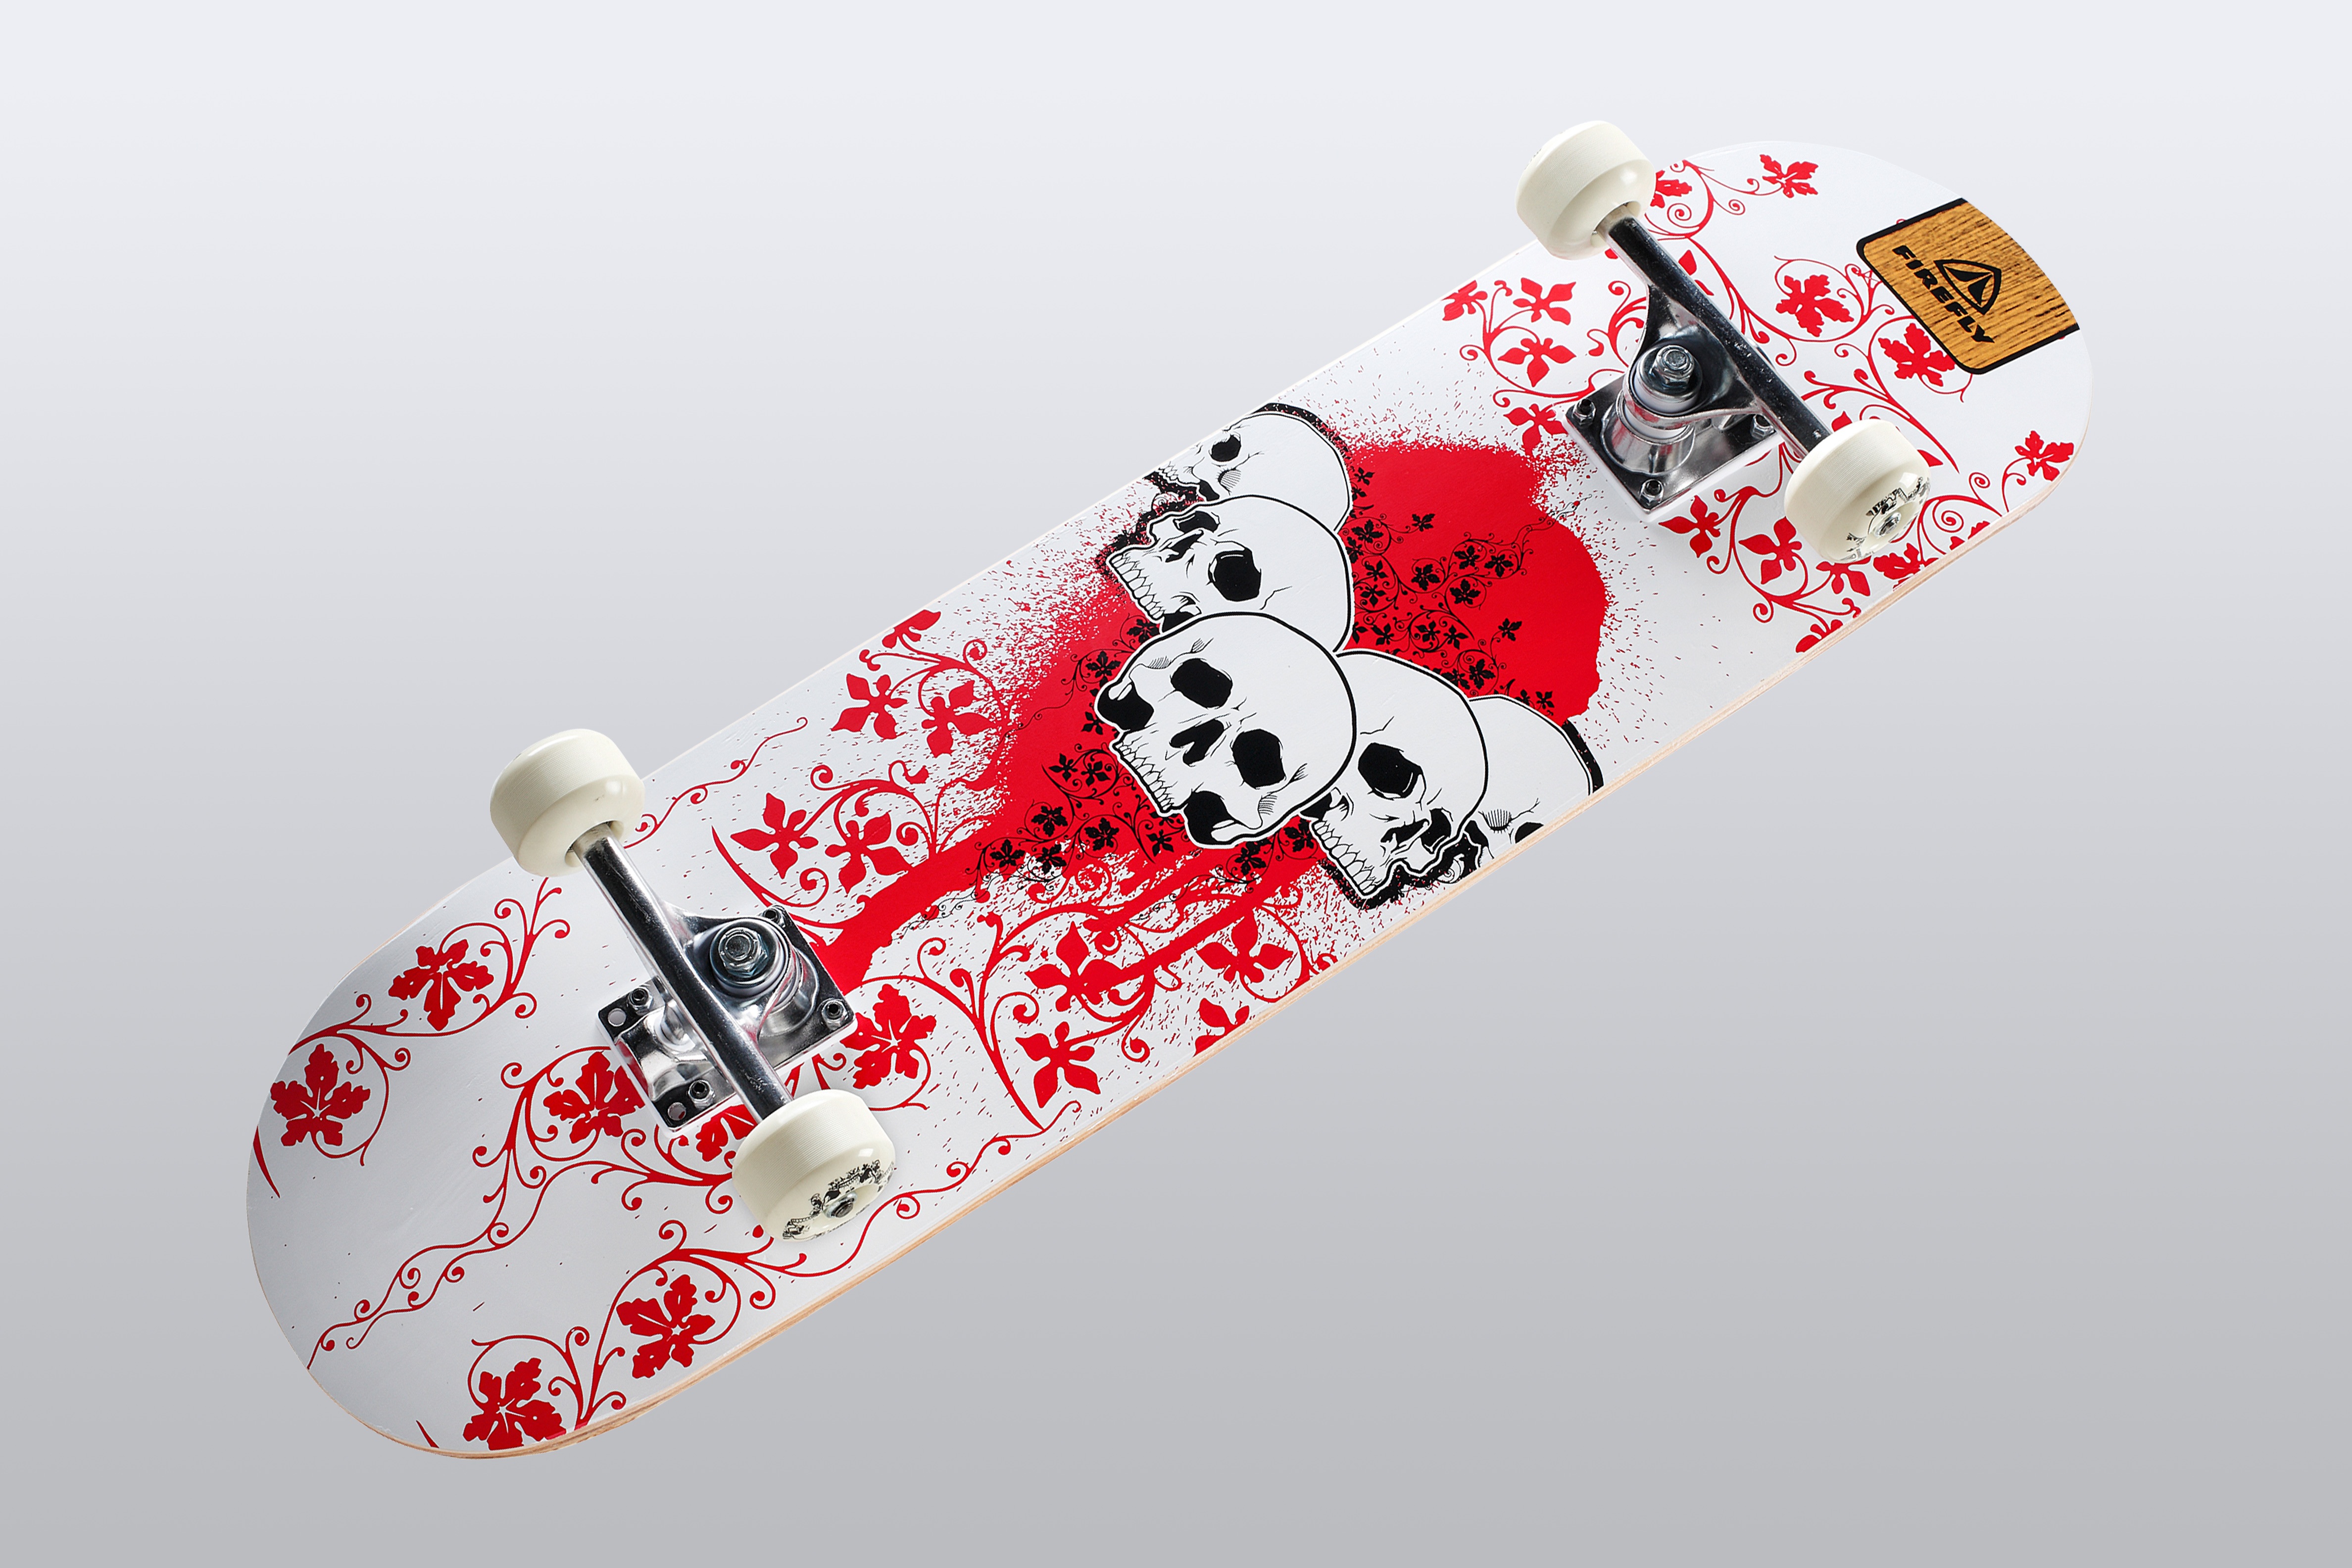
hand, white, sport, skateboard, red, black, snowboard, leisure, sports equipment, brand, product, fun, illustration, cool, footwear, move, roll, skull and crossbones, skateboarden, young people, means of transport, skateboarding equipment and supplies